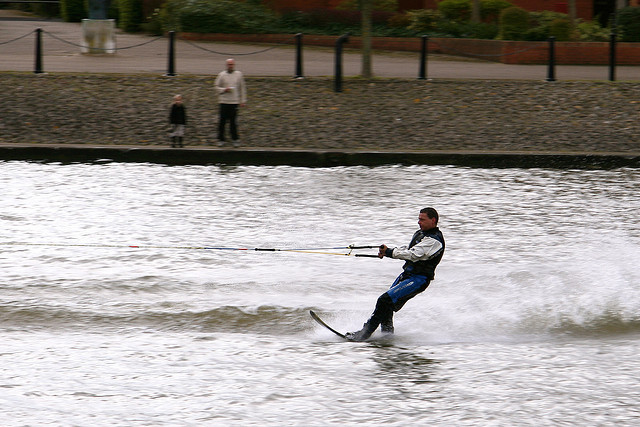
A man riding water skis while being towed by a boat.